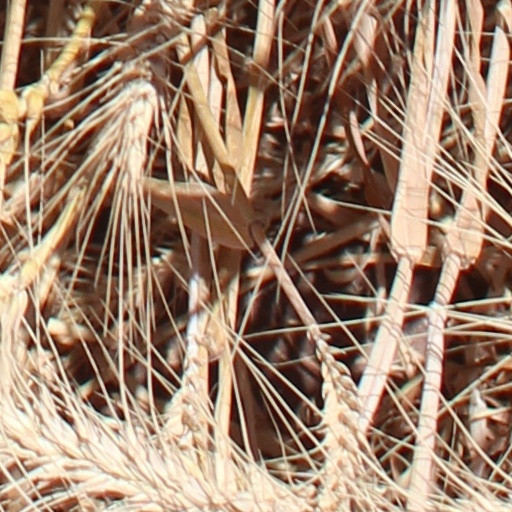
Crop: wheat